Modena

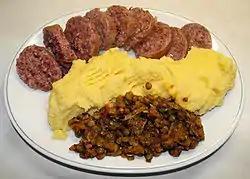
"Cotechino Modena", as served with polenta and lentils

The Museum Palace, on the St. Augustine square, is an example of civil architecture from the Este period, built as a Hostel for the poor, together with the nearby Hospital in the late 18th century. Today it houses the main museums of Modena: